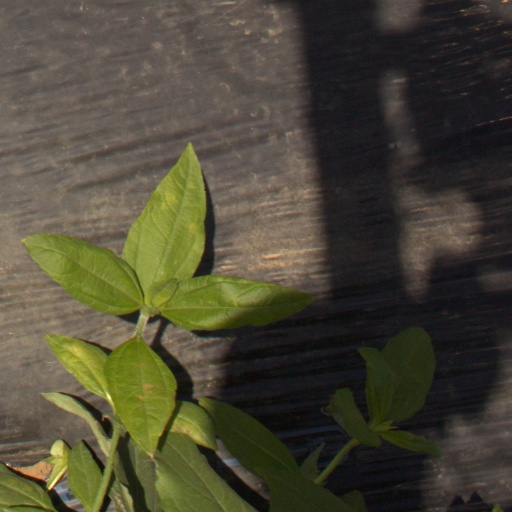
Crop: Jerusalem artichoke